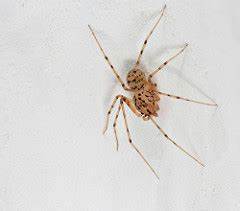
Label: ragno